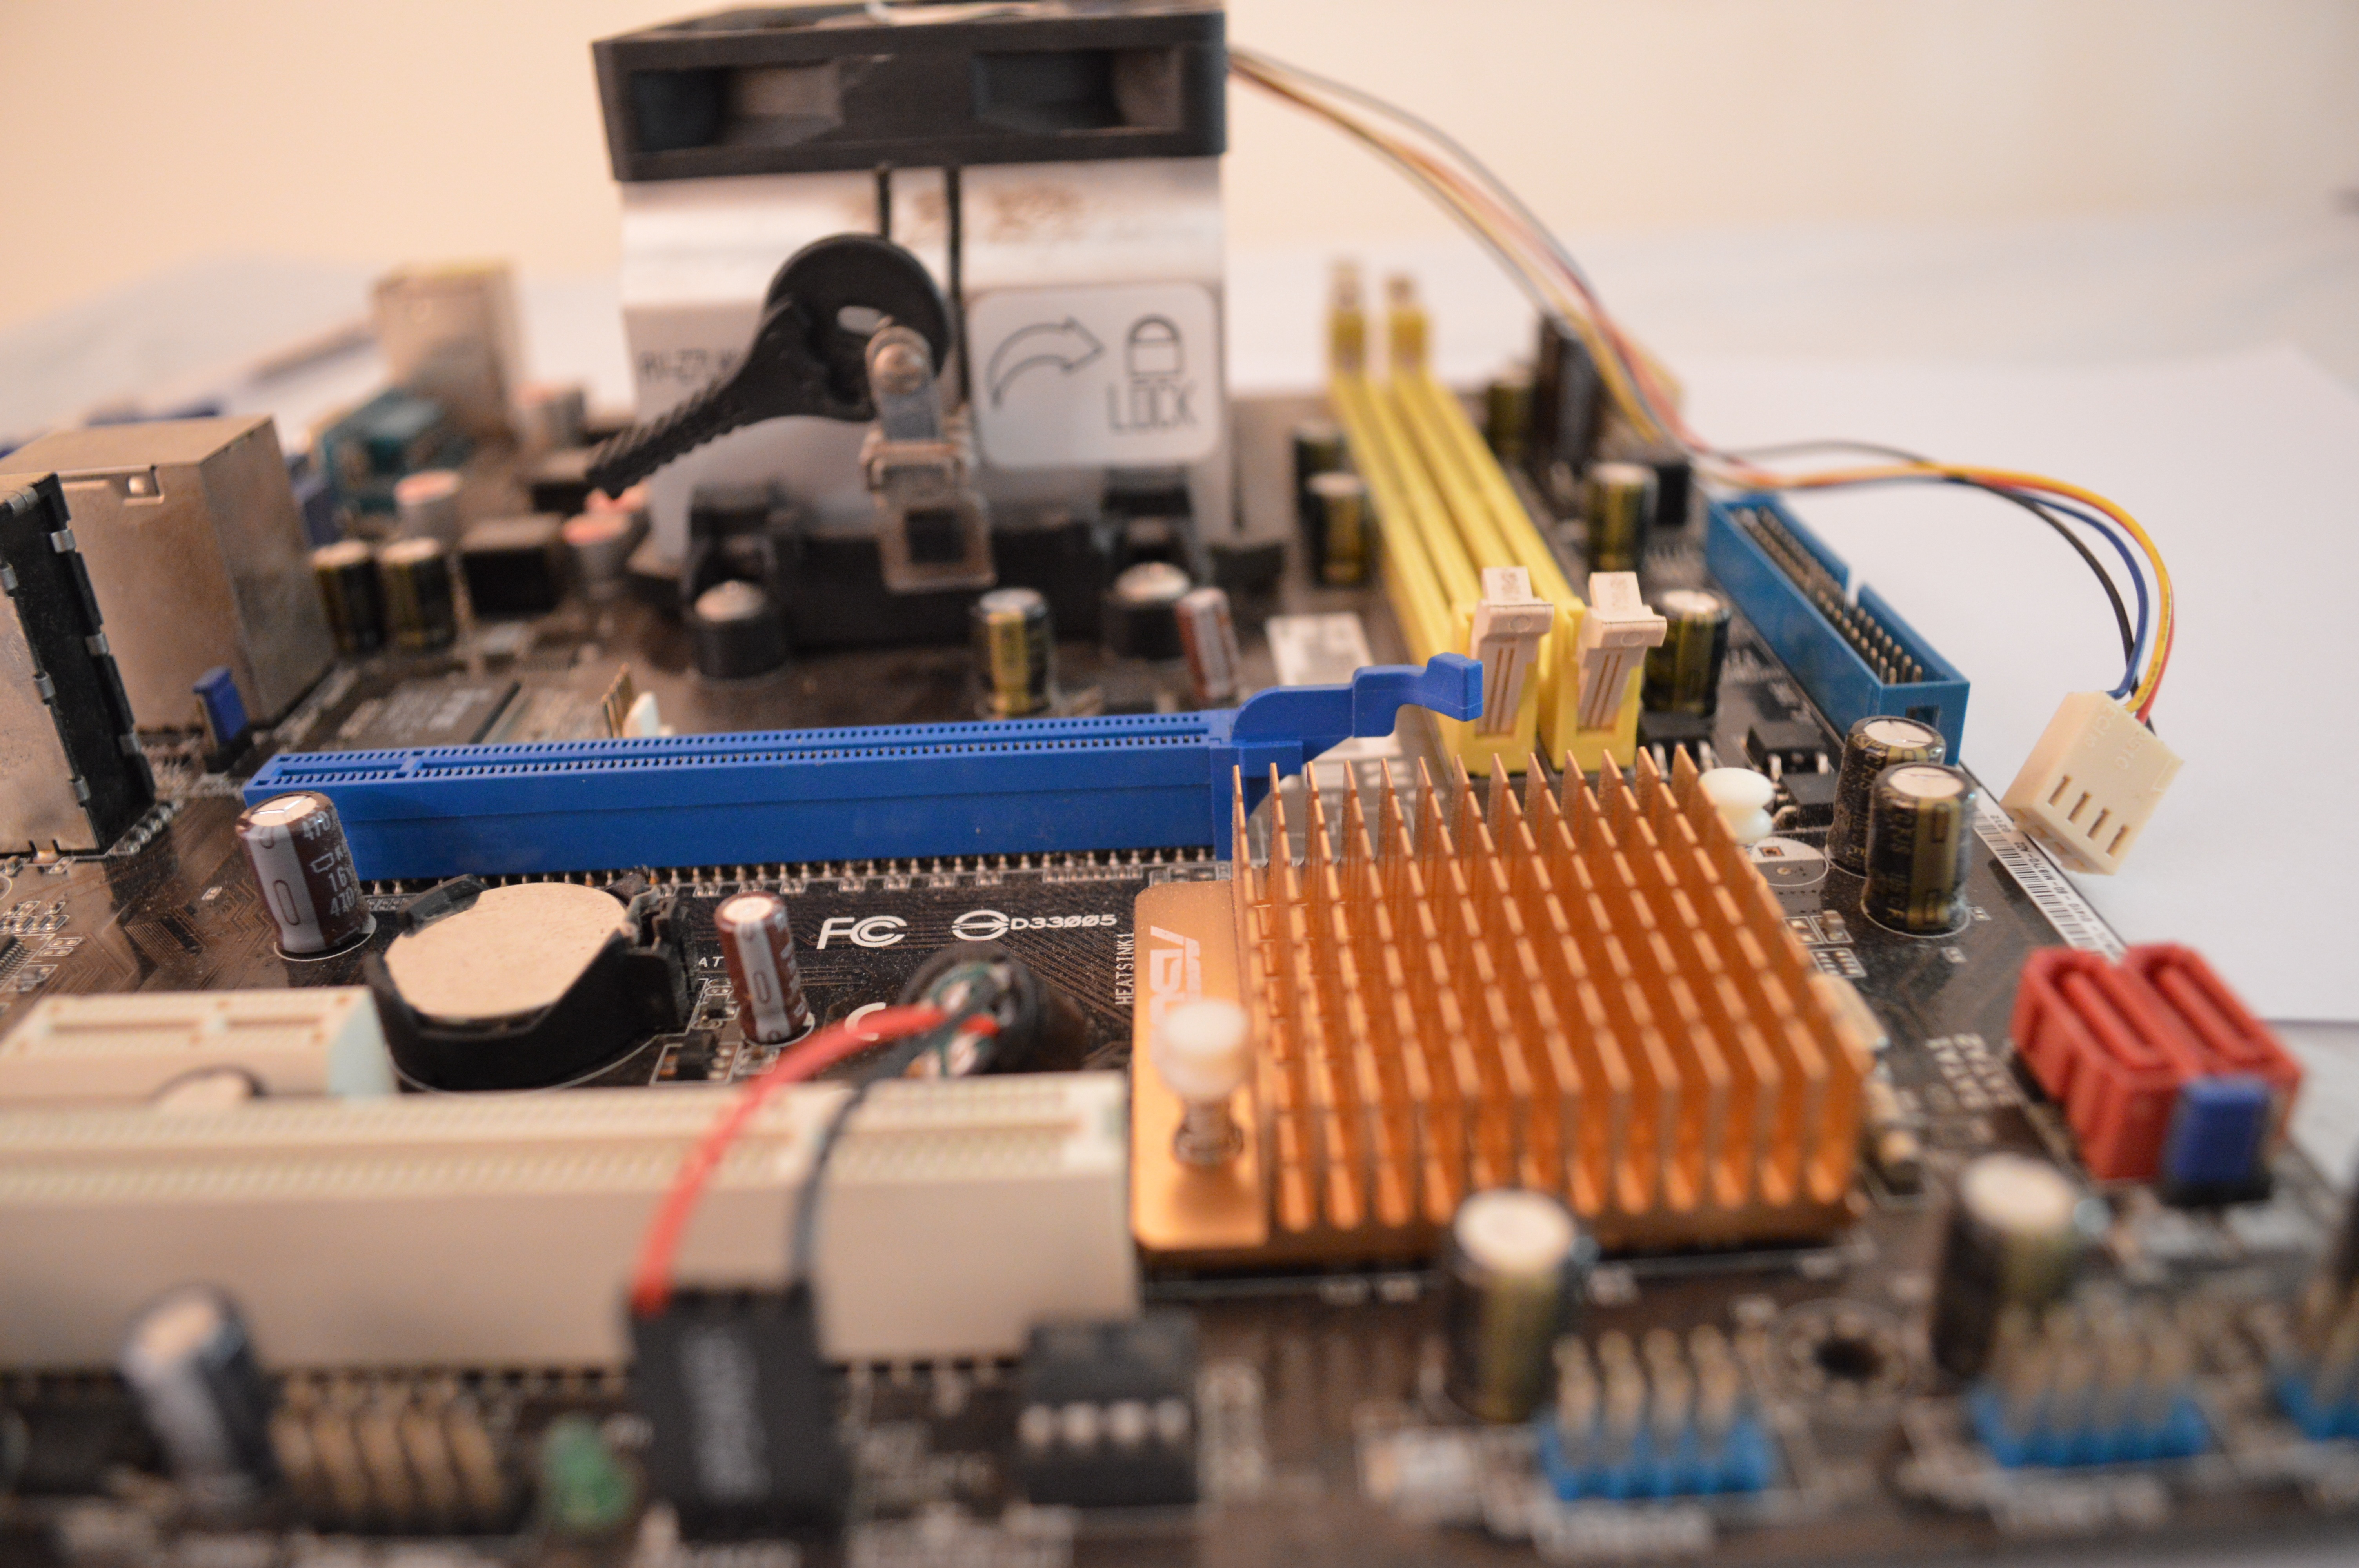
computer, technology, electrical, machine, toy, electronics, hardware, circuit, processor, cpu, motherboard, electronic engineering, personal computer hardware